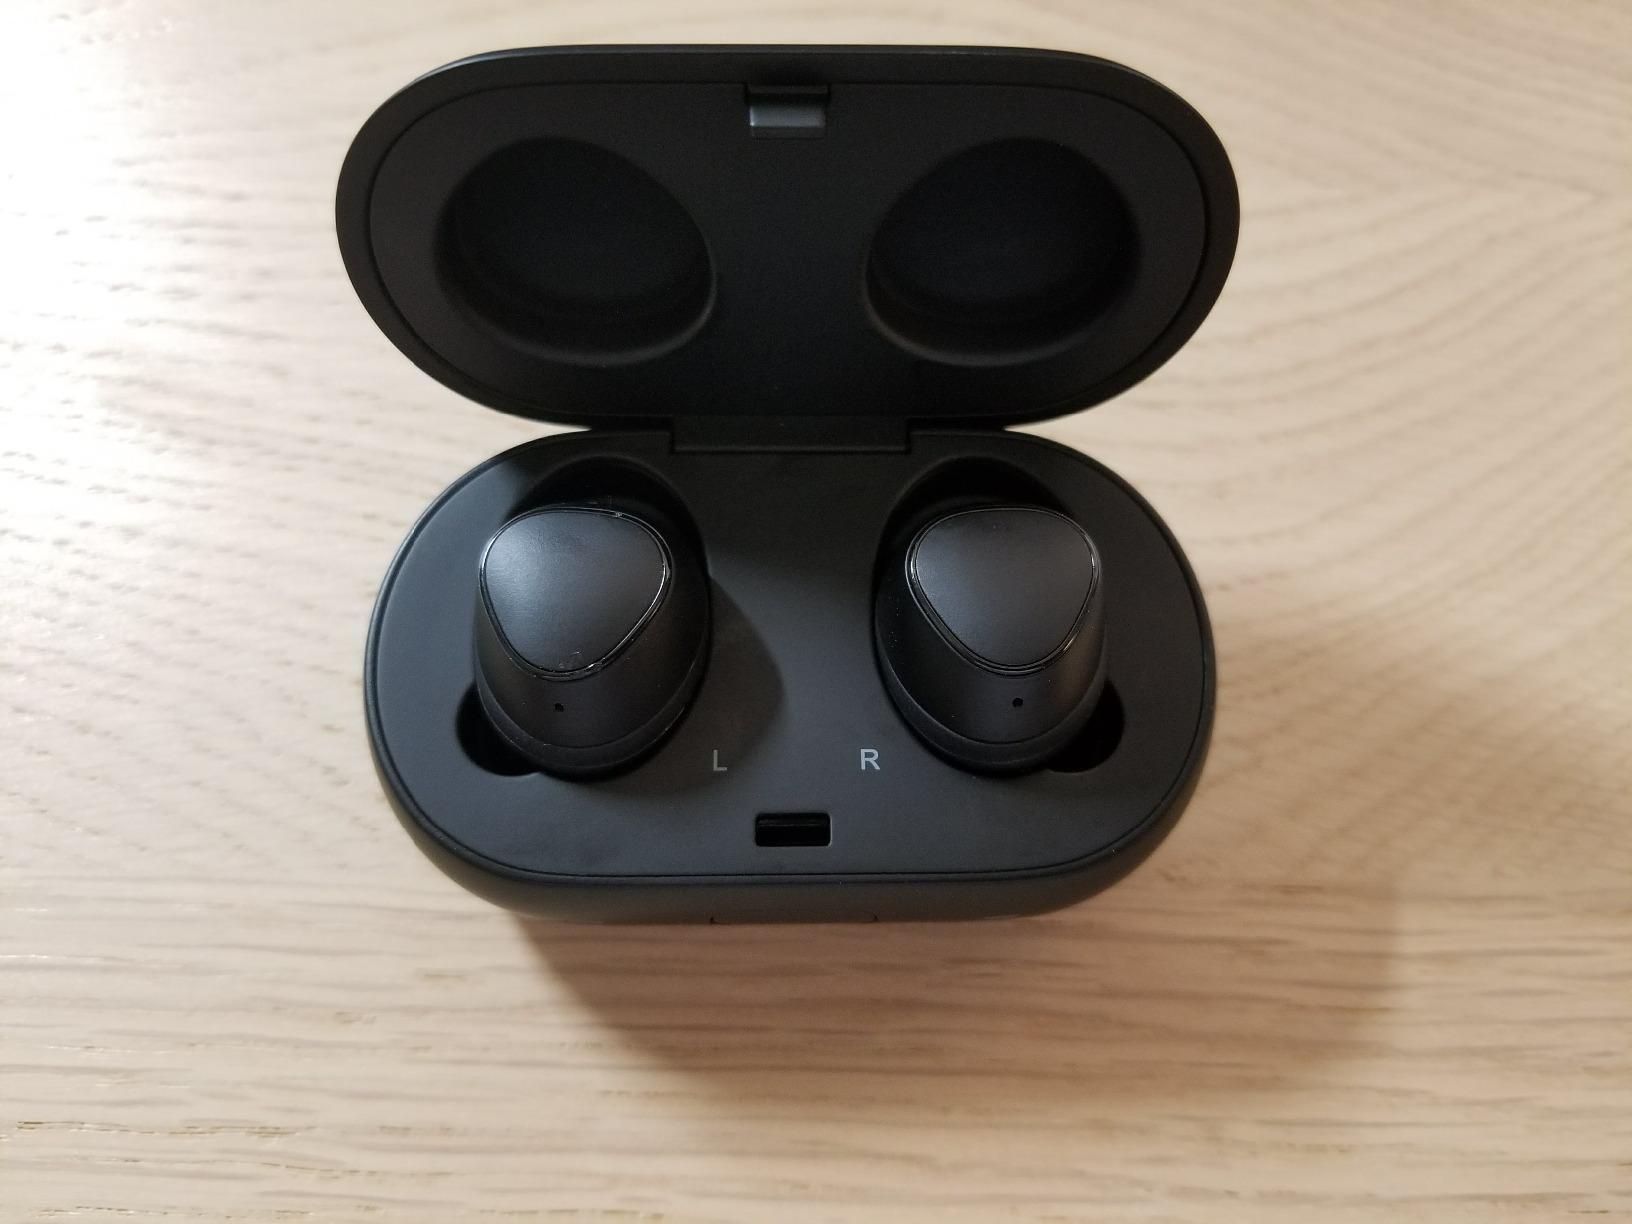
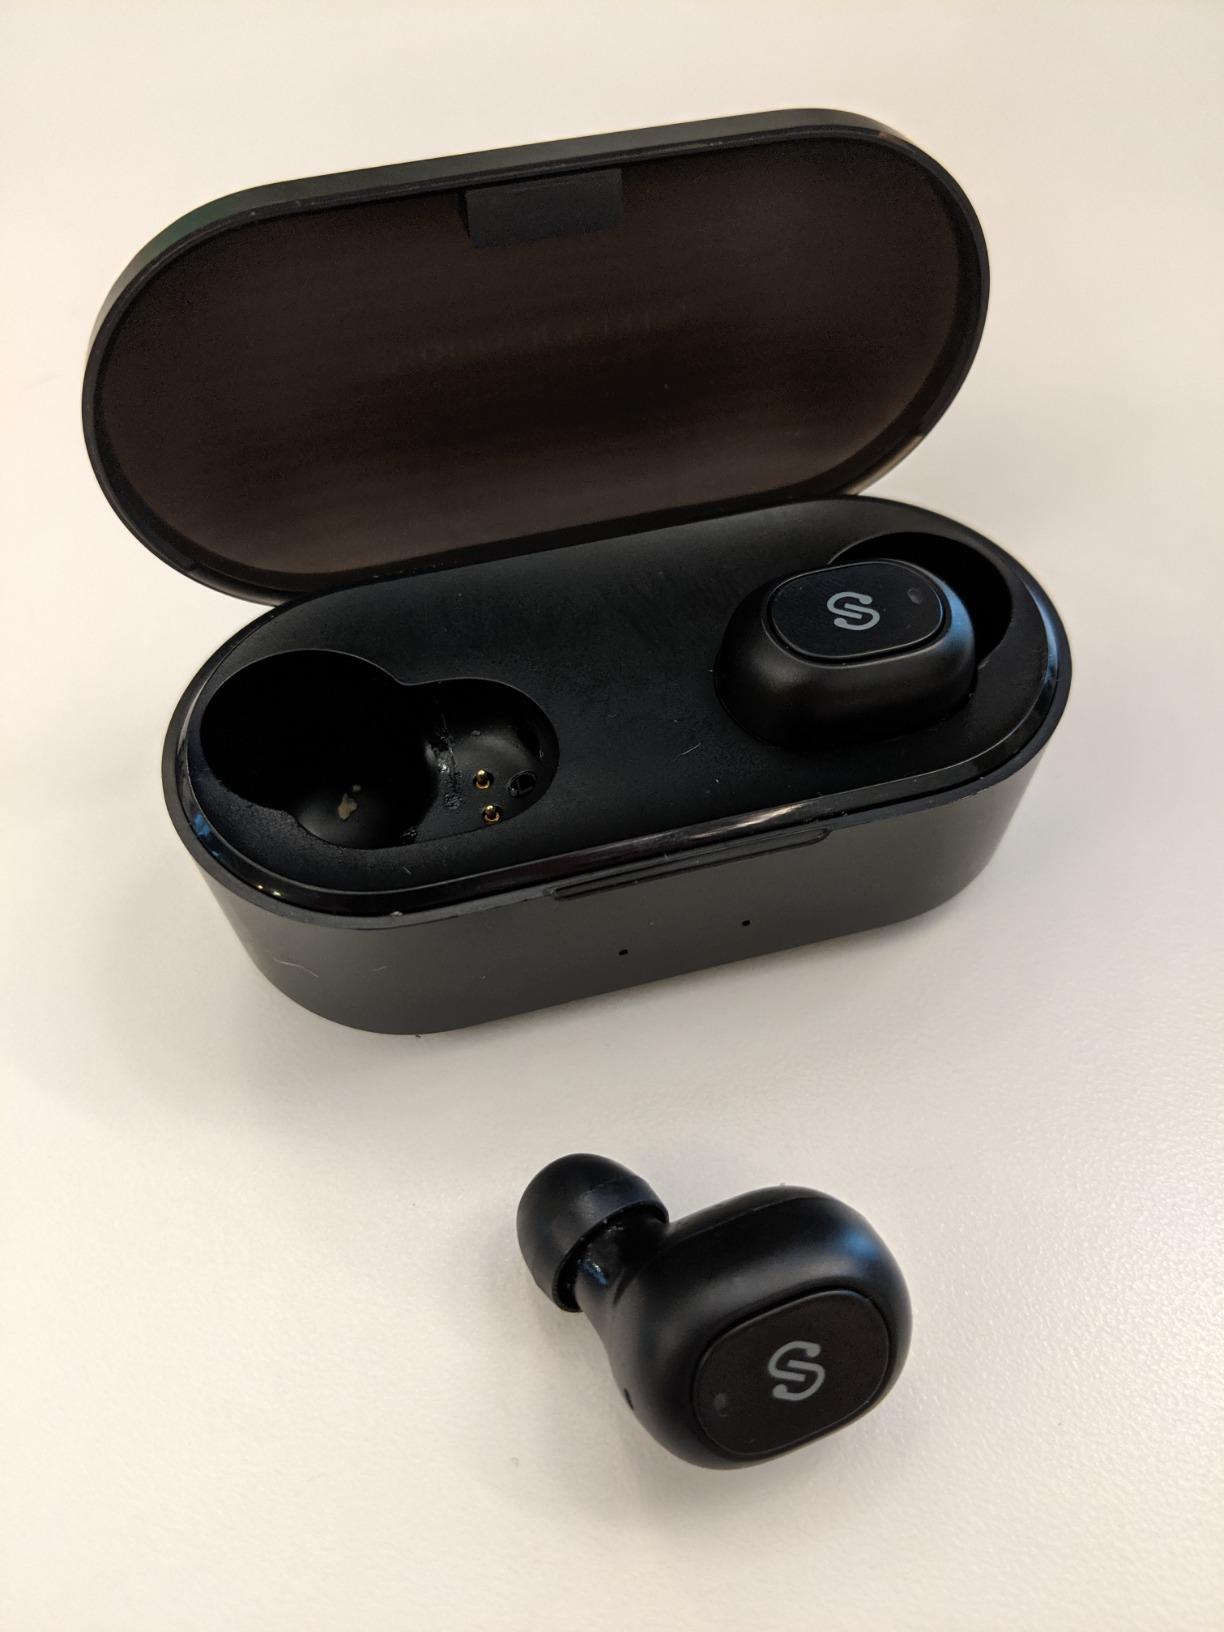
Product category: earbuds
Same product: no